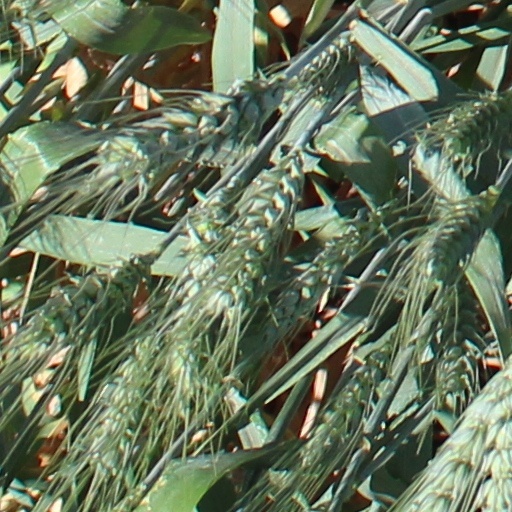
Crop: wheat